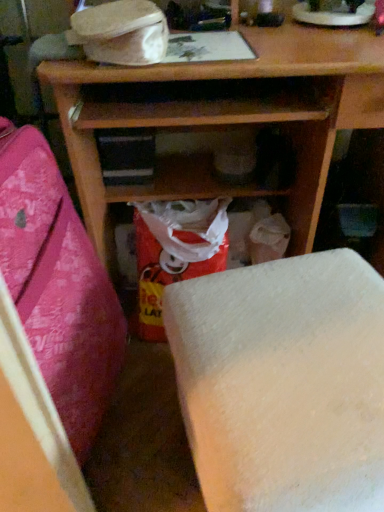
Question: From a real-world perspective, find a few locations in the empty space that is ontop of matte plastic bag at center. Your answer should be formatted as a list of tuples, i.e. [(x1, y1)], where each tuple contains the x and y coordinates of a point satisfying the conditions above. The coordinates should be between 0 and 1, indicating the normalized pixel locations of the points in the image.
Answer: [(0.447, 0.364)]